Diamant 13

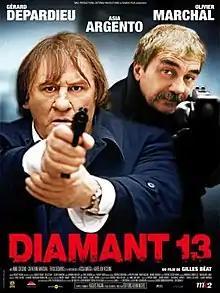

Diamant 13 is a 2009 French-Belgian-Luxembourgish film noir co-written and directed by Gilles Béhat. The screenplay is based on Hugues Pagan's novel "L'Étage des Morts". The film was nominated for a Magritte Award in the category of Best Original Score for Frédéric Vercheval in 2011.